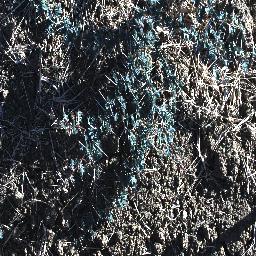
Label: prickly_acacia